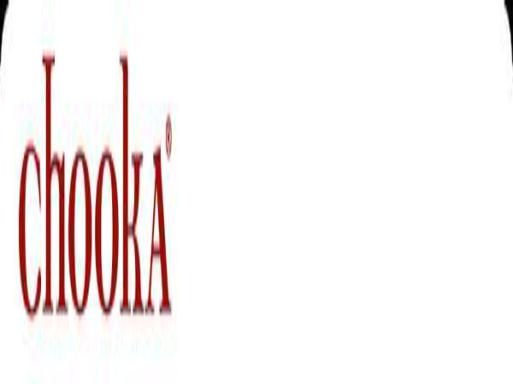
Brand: Chooka
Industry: Clothes